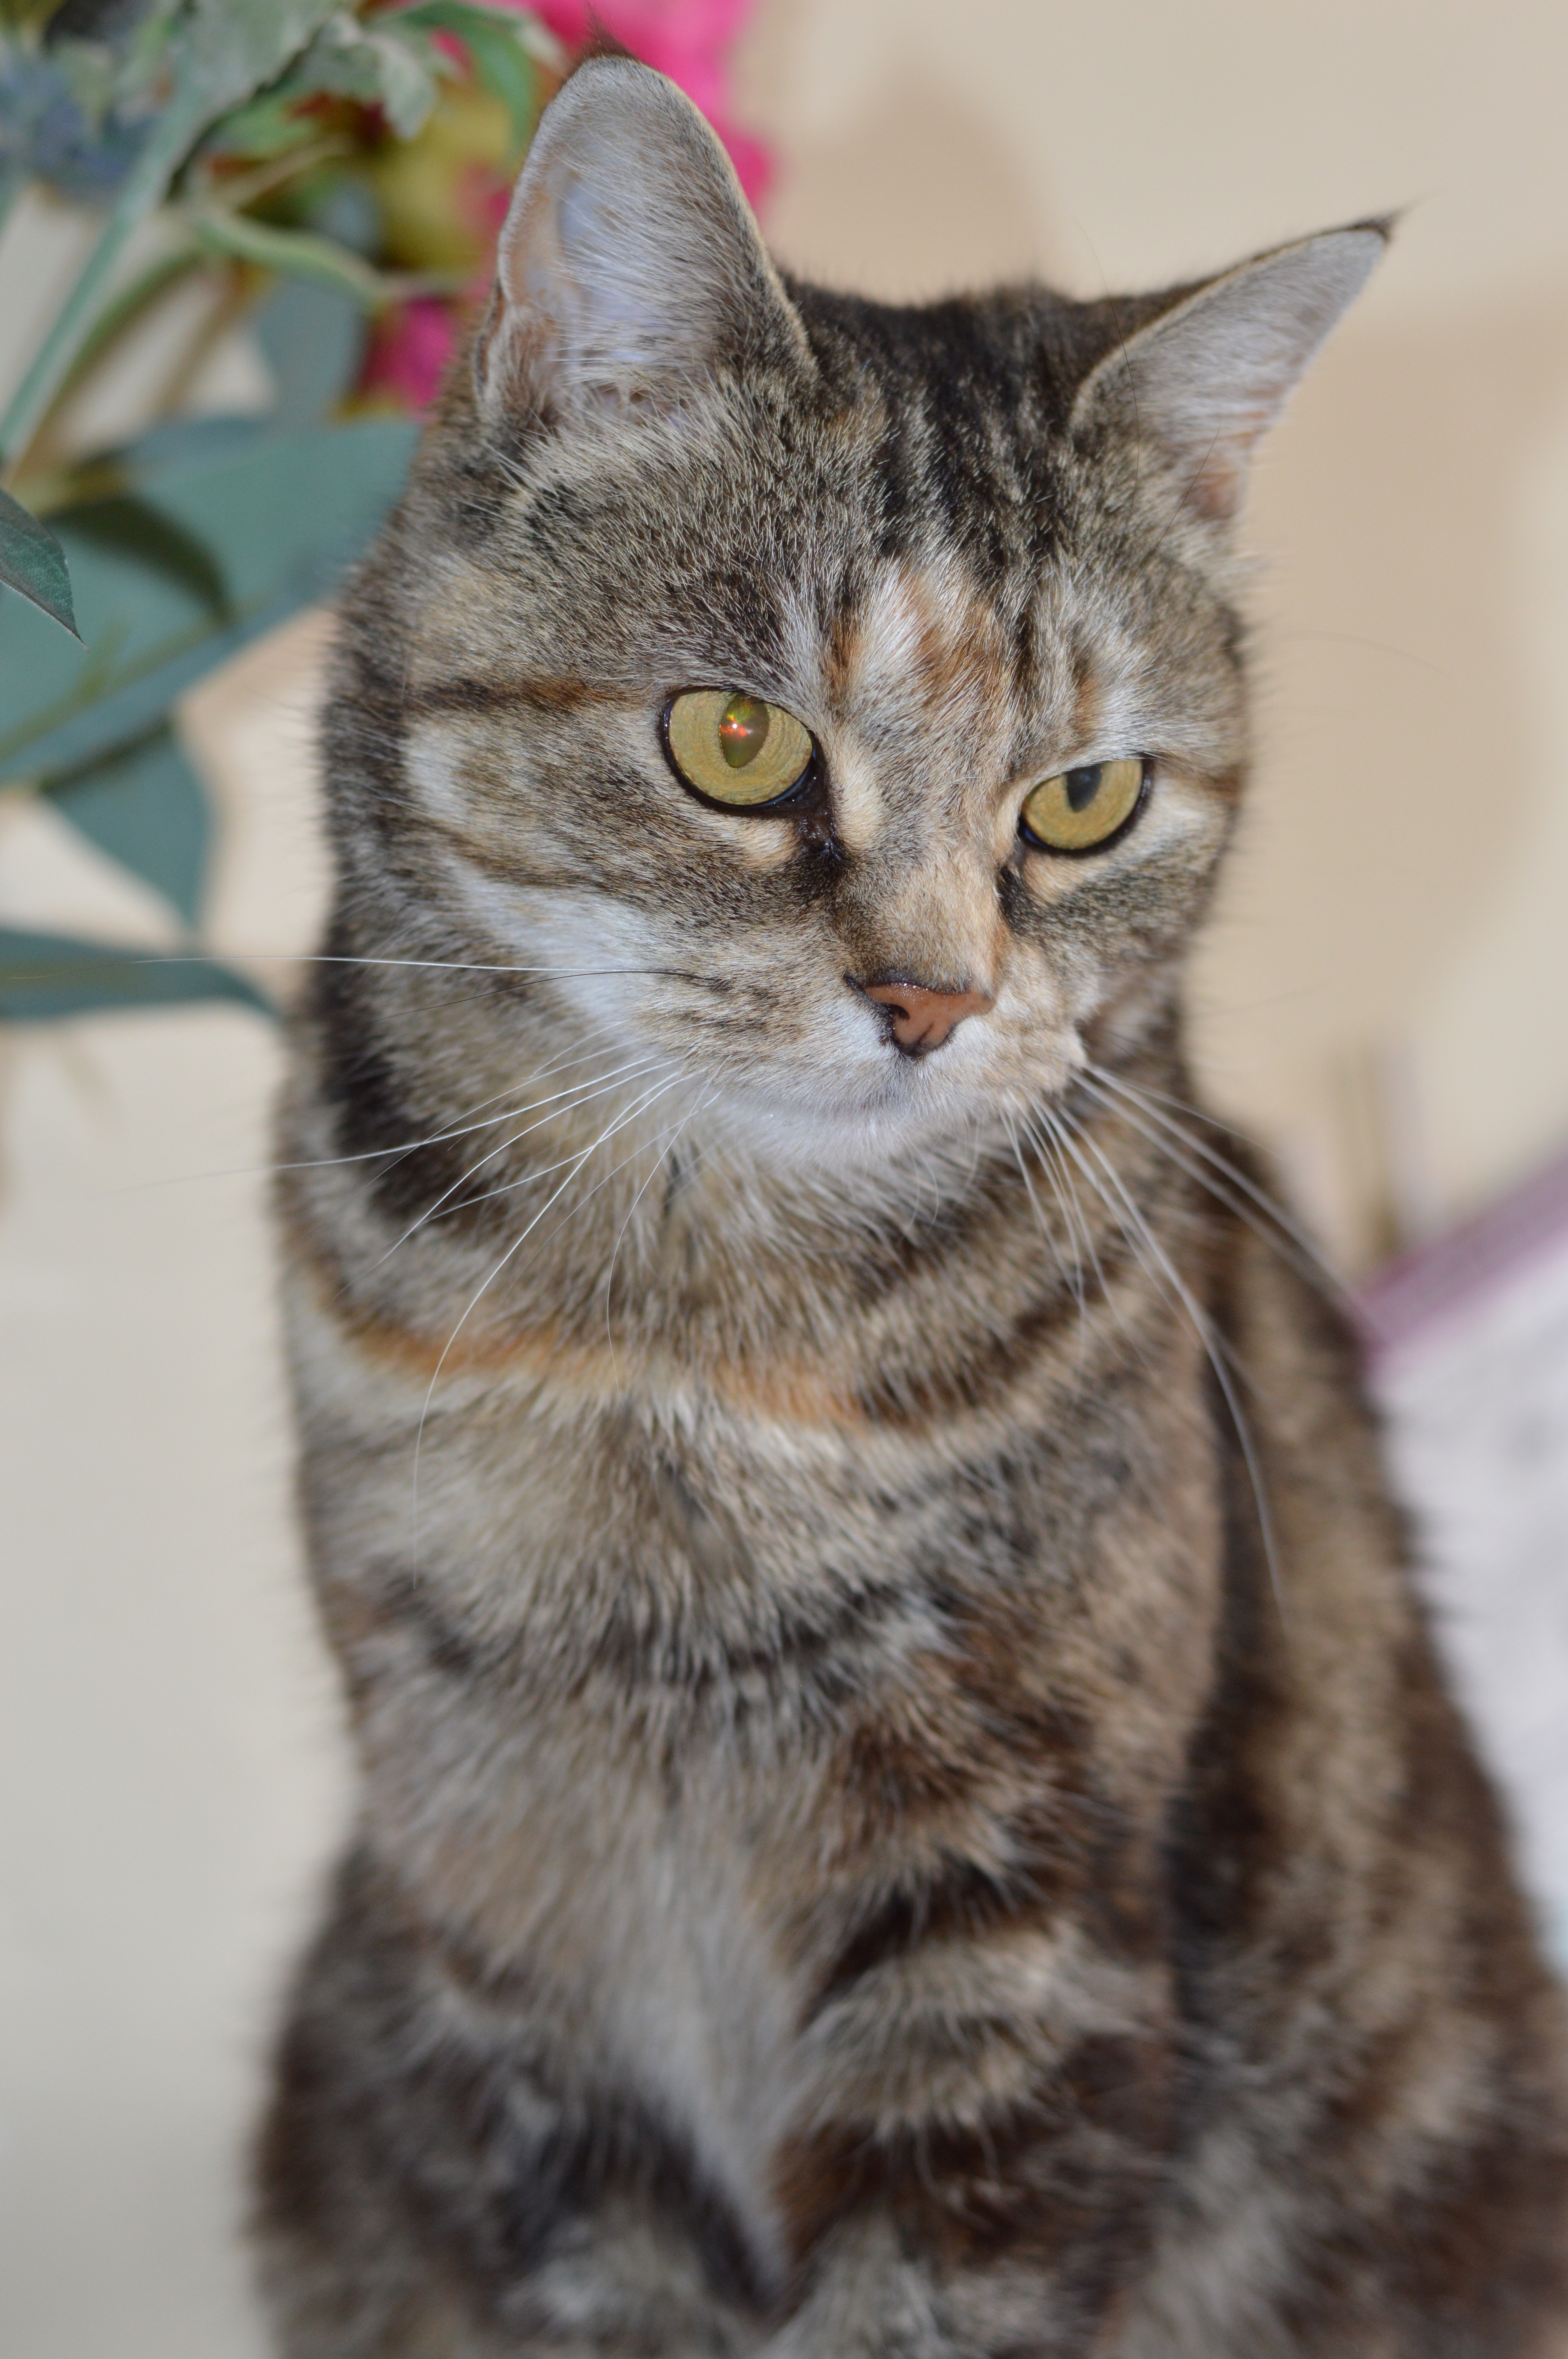
pet, portrait, kitten, cat, feline, tabby, mammal, fauna, whiskers, furry, vertebrate, domestic, tabby cat, european shorthair, wild cat, small to medium sized cats, cat like mammal, carnivoran, domestic short haired cat, pixie bob, american shorthair, domestic long haired cat, rusty spotted cat, ocicat, toyger